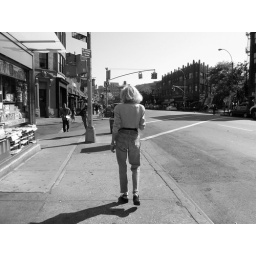
Flat person walking in the sun